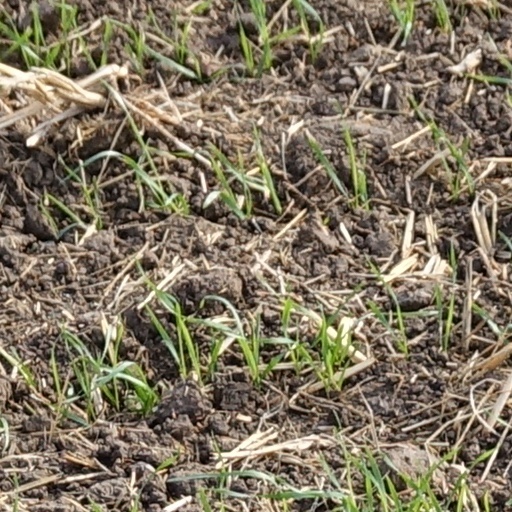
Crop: wheat